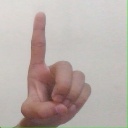
अक्षर: ड